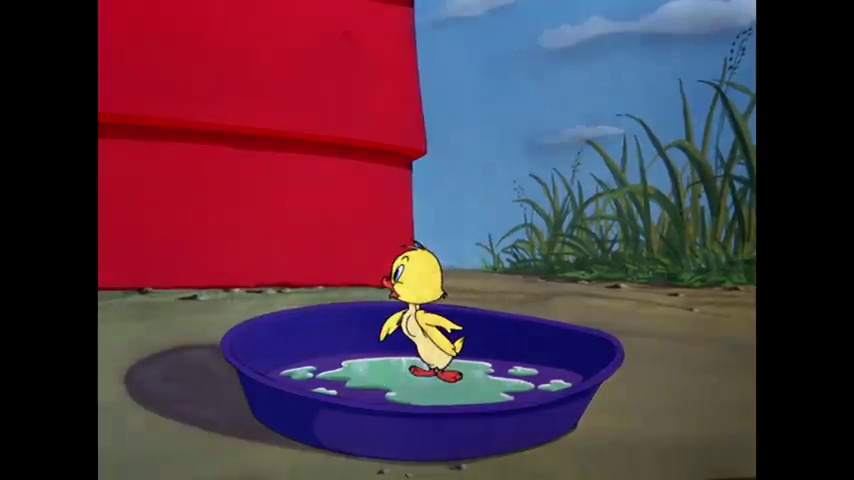
Portrait style: Cartoon Portrait